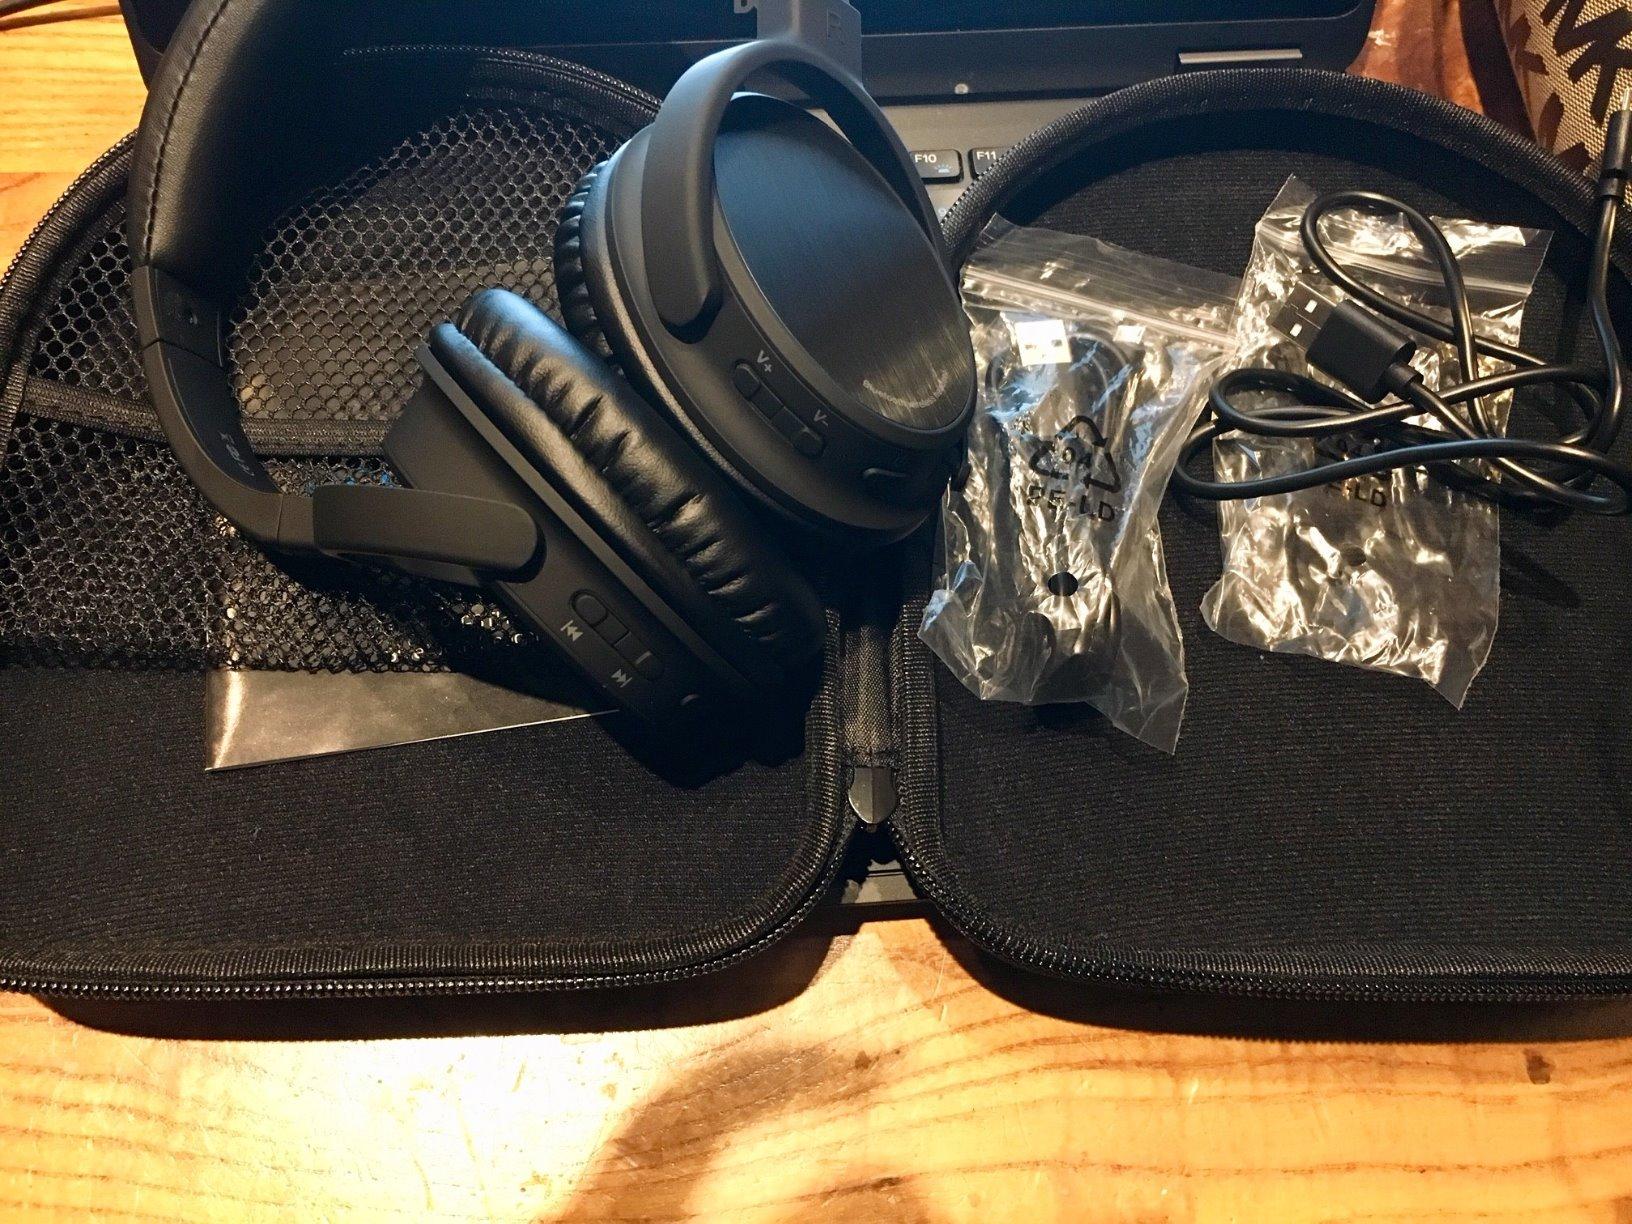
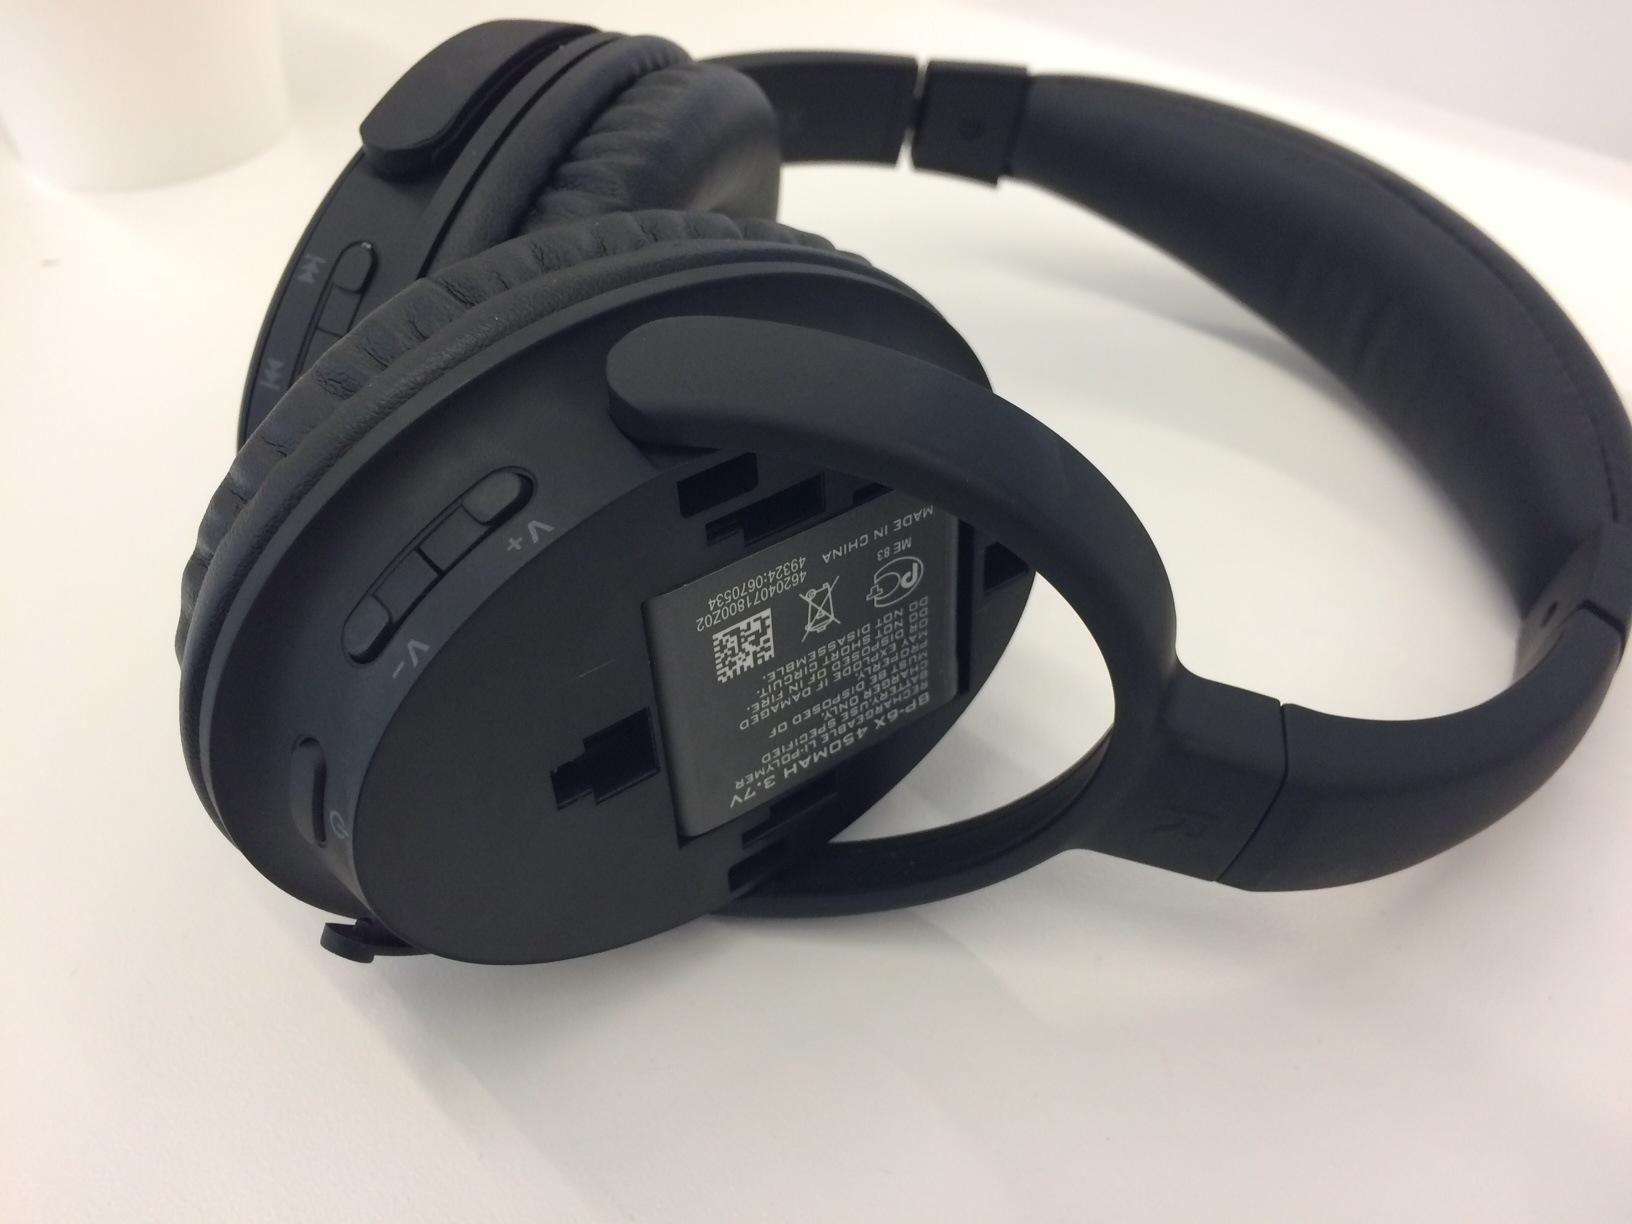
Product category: headphones
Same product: yes